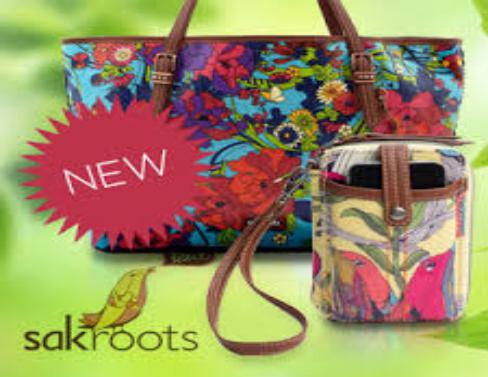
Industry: Clothes